Four Crosses, Staffordshire

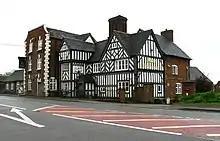
The Four Crosses pub, supposedly haunted

Four Crosses in South Staffordshire, Staffordshire, England. Is a scattered hamlet located between Cannock and Wolverhampton. As well as Penkridge and Hatherton. The hamlet is a very rural area of Cannock Chase District and is the location of the Four Crosses Inn Pub notable for legends that it is haunted. The hamlet is situated on Watling Street (A5). Four Crosses is also home to the former Chase Park Cricket Club. Which closed in 2019 and has been left derelict since closure.